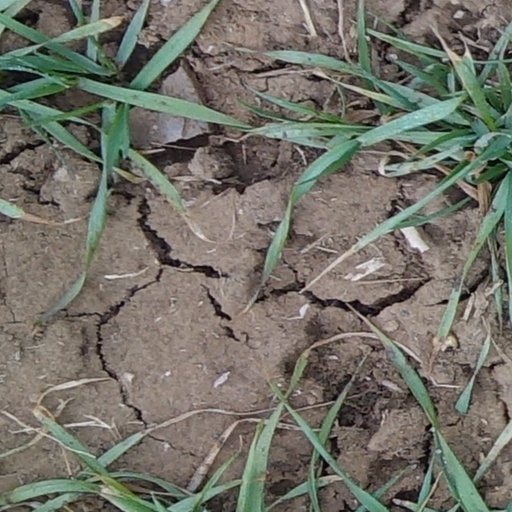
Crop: wheat